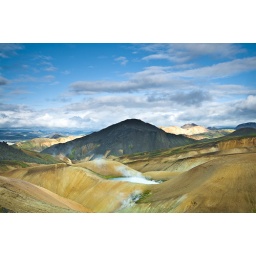
Superheated water, lava mountain, clouds and blue sky. served over colorful hills